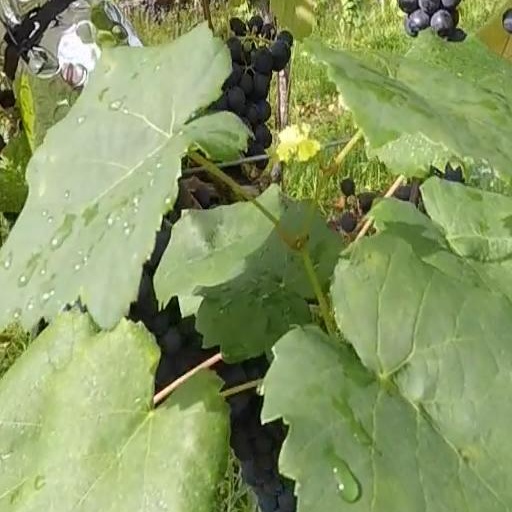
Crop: grape